Cedar Creek Bridge (Haynes, North Dakota)

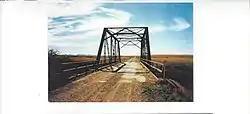

The Cedar Creek Bridge near Haynes, North Dakota, United States, is a Pratt through truss structure that was built in 1908. It was listed on the National Register of Historic Places (NRHP) in 1997.